El Al

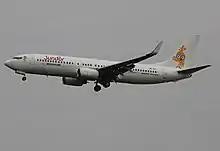
A Sun d'Or Boeing 737-800 operated by El Al

El Al's headquarters are located on the grounds of Ben Gurion Airport in Central District, Israel, near Lod. In 2022, El Al announced it would be moving its U.S. headquarters from New York to Miami.